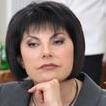
Age: 54